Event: Ecuador Earthquake
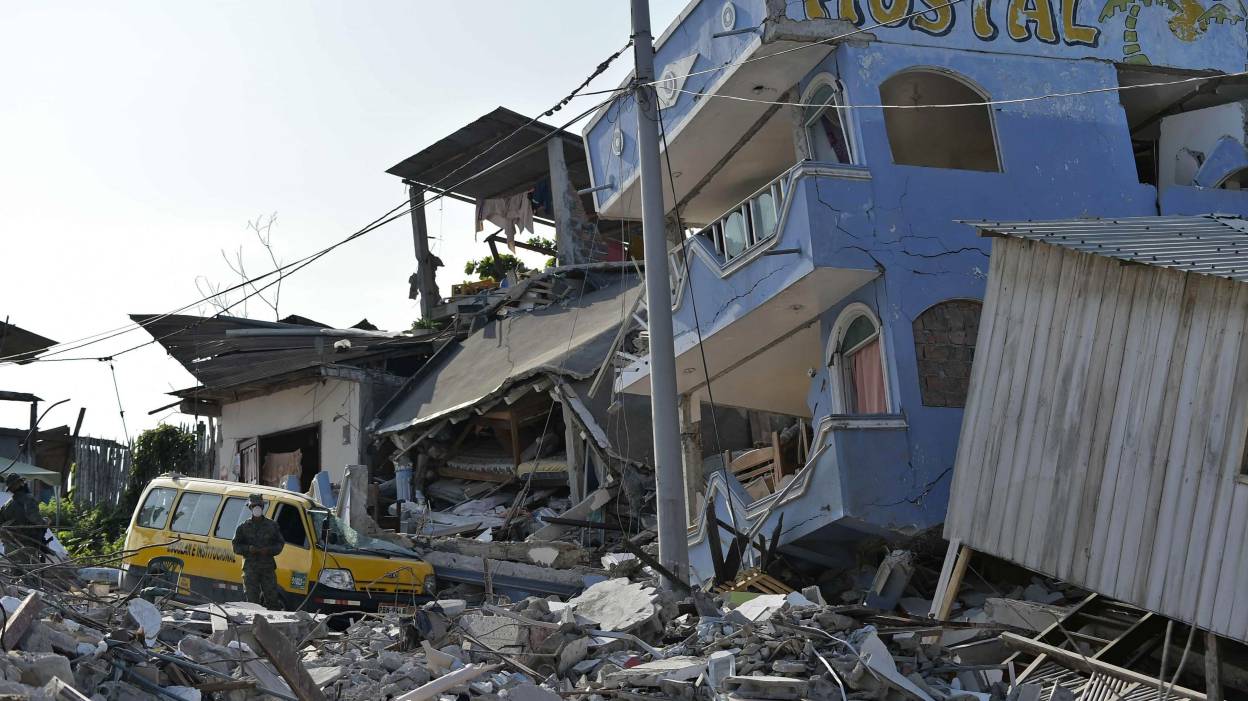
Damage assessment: damage